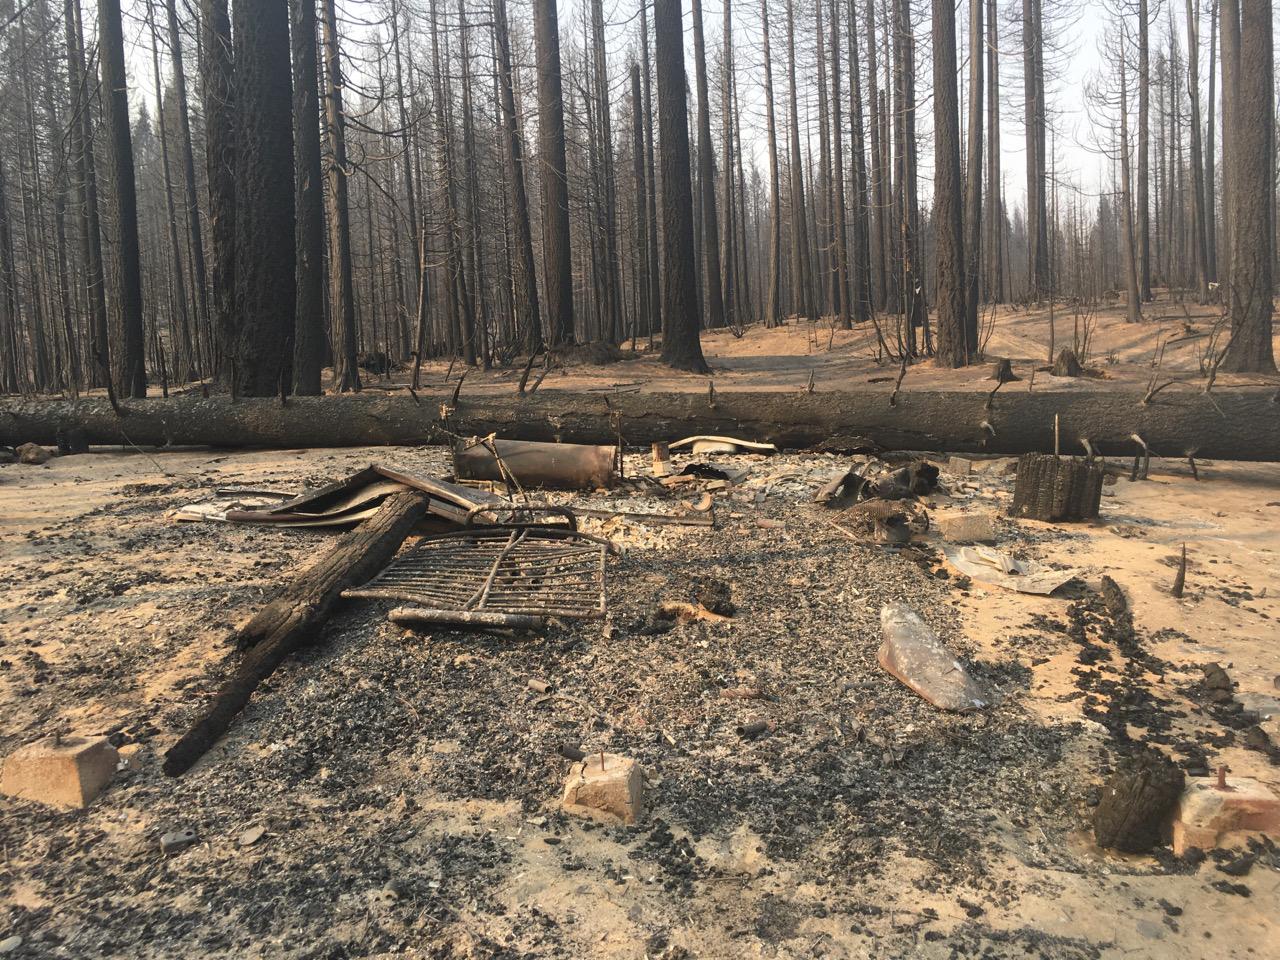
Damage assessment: destroyed